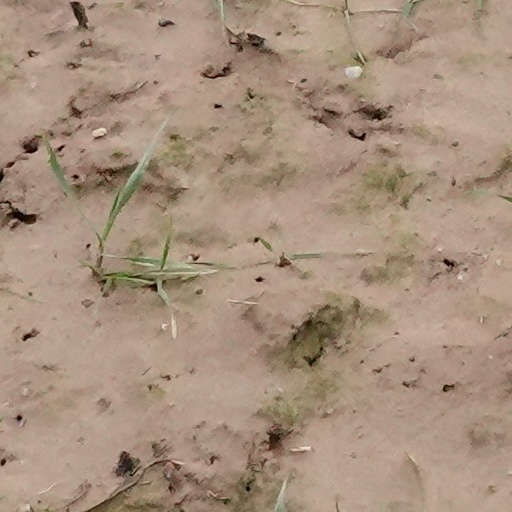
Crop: wheat